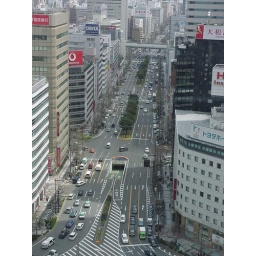
a street view from 15th floor in nagoya eki (station)